Lycoming ALF 502

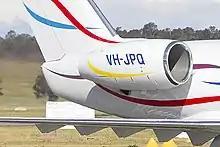
Honeywell ALF 502 on an early Challenger 600

The ALF502 is a high bypass turbofan with geared fan, axial-centrifugal flow high pressure compressor, reverse flow annular combustor, two-stage high pressure turbine, two-stage low pressure turbine.